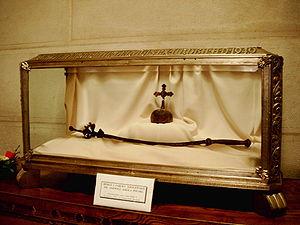
La cathédrale du Wawel ou basilique-cathédrale Saints-Stanislas-et-Venceslas de Cracovie est l’église principale de l’archidiocèse de Cracovie. Elle est aussi un sanctuaire et un trésor national polonais, où des rois, des reines, des poètes et des héros nationaux de la Pologne sont inhumés.